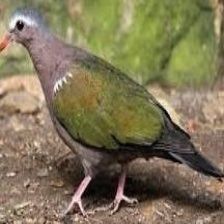
Species: GREEN WINGED DOVE
Scientific name: CHALCOPHAPS INDICA